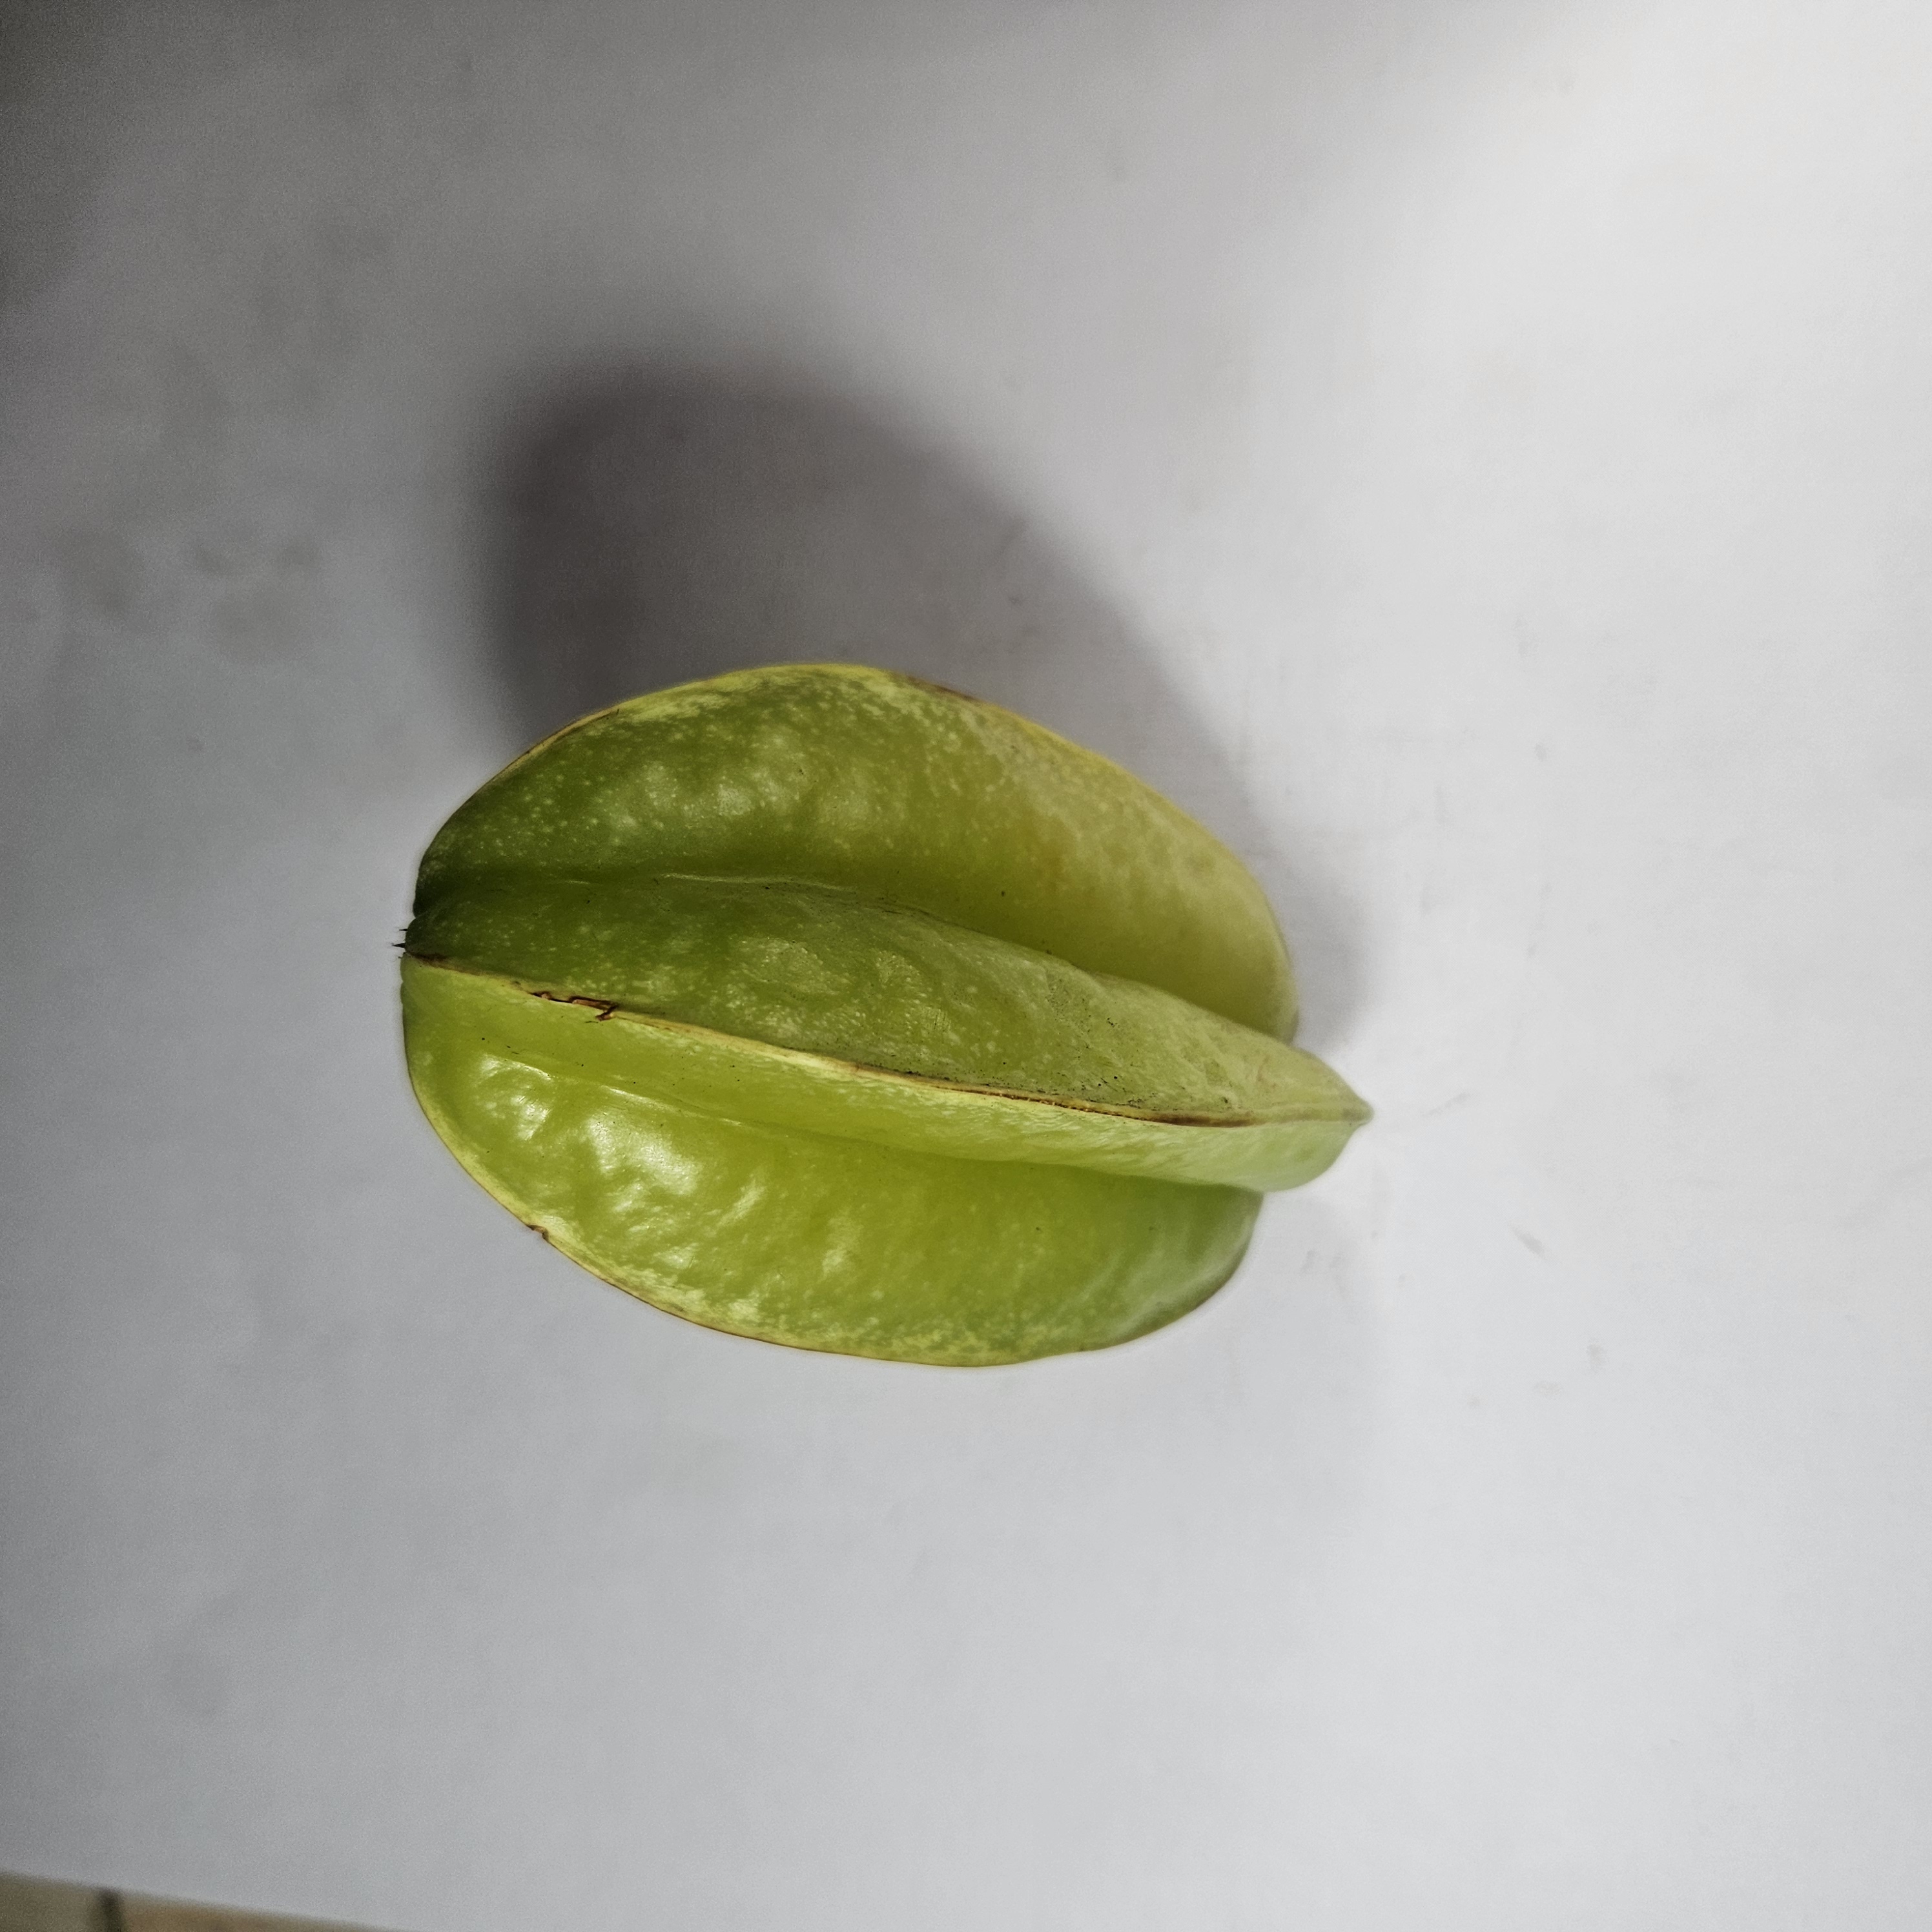
Label: Healthy Fruits